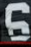
Number: 6